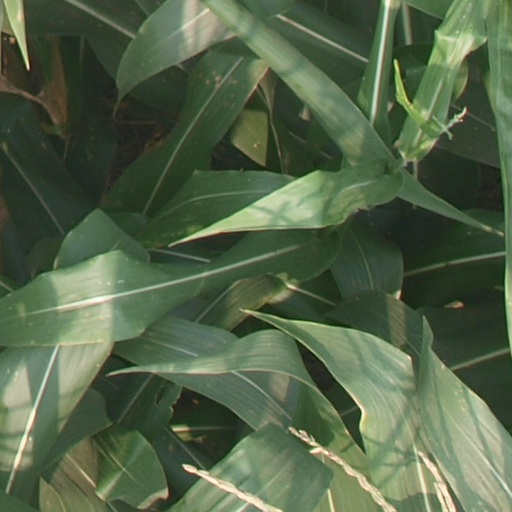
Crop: maize; corn